Rocciamelone

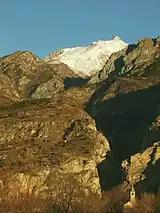
The mountain seen from Foresto (Bussoleno)

According to the SOIUSA ("International Standardized Mountain Subdivision of the Alps") the mountain can be classified in the following way: